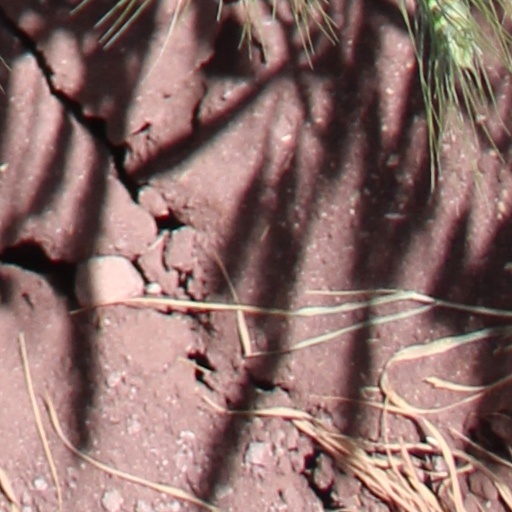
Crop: wheat